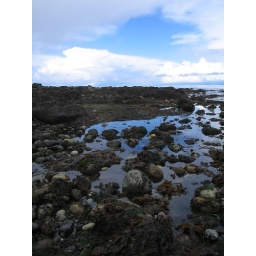
We found the only patch of blue sky in all of Washington.